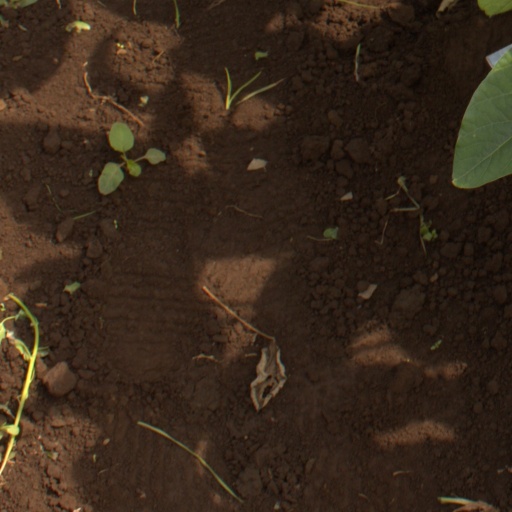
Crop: soybean